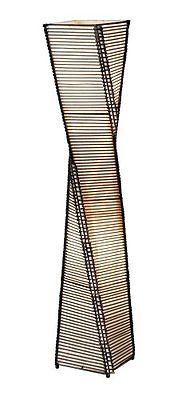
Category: lamp